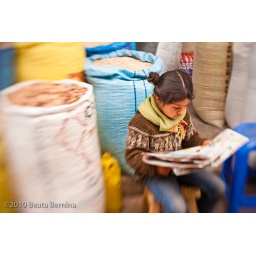
A girl reading a newspaper by sacks of grains in San Jeronimo market.